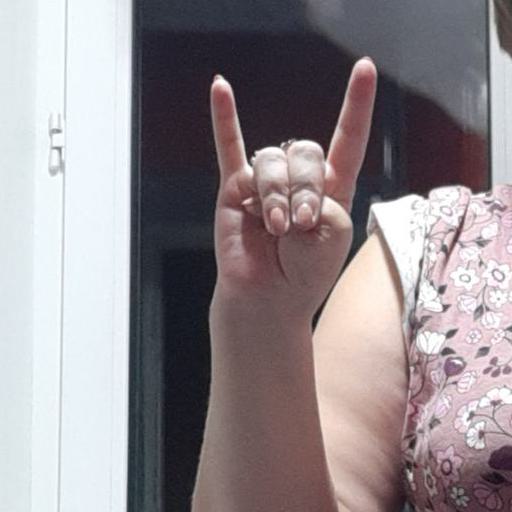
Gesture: rock